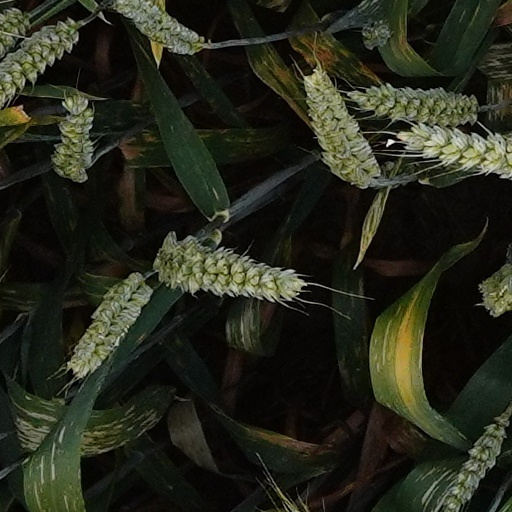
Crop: wheat